Lytton, Queensland

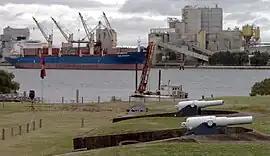
Fort Lytton with Brisbane River in background

Lytton is an outer riverside suburb in the City of Brisbane, Queensland, Australia. In the , Lytton had "no people or a very low population".